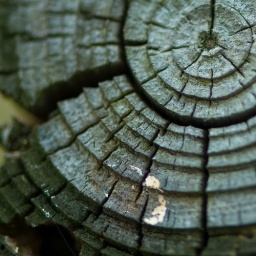
This old pole was all that was left intact of a small bridge over a brook...